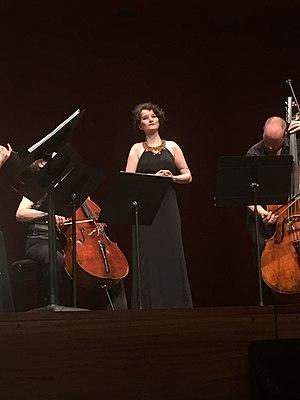
Anna Prohaska est une artiste lyrique autrichienne, soprano, habitant Berlin.